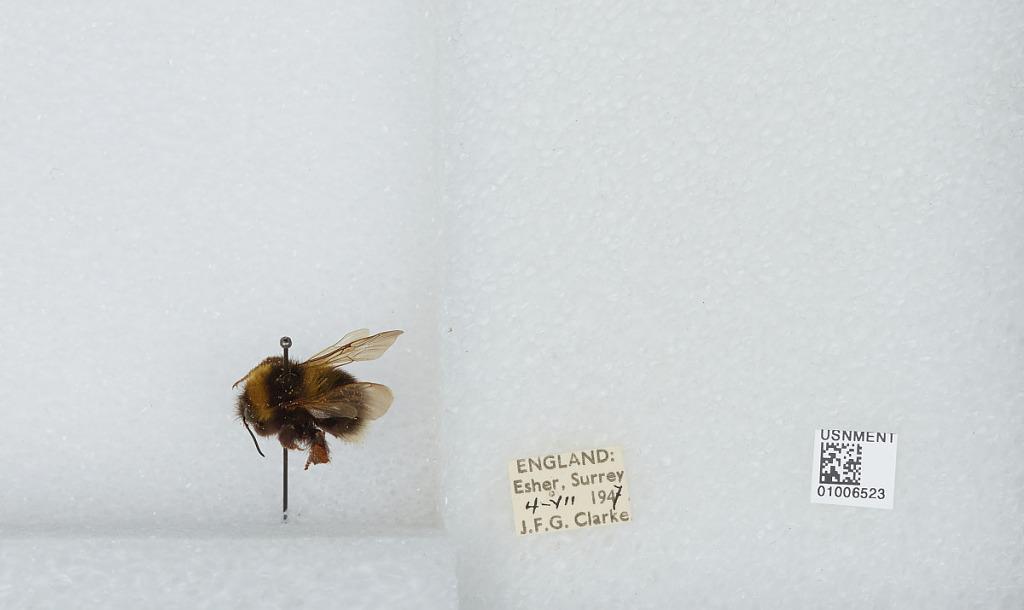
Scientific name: Bombus (Megabombus) hortorum (Linnaeus)
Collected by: J. Clarke
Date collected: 1947-7-4
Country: United Kingdom
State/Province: England
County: Surrey
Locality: Elmbridge; Esher
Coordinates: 51.3692, -0.365